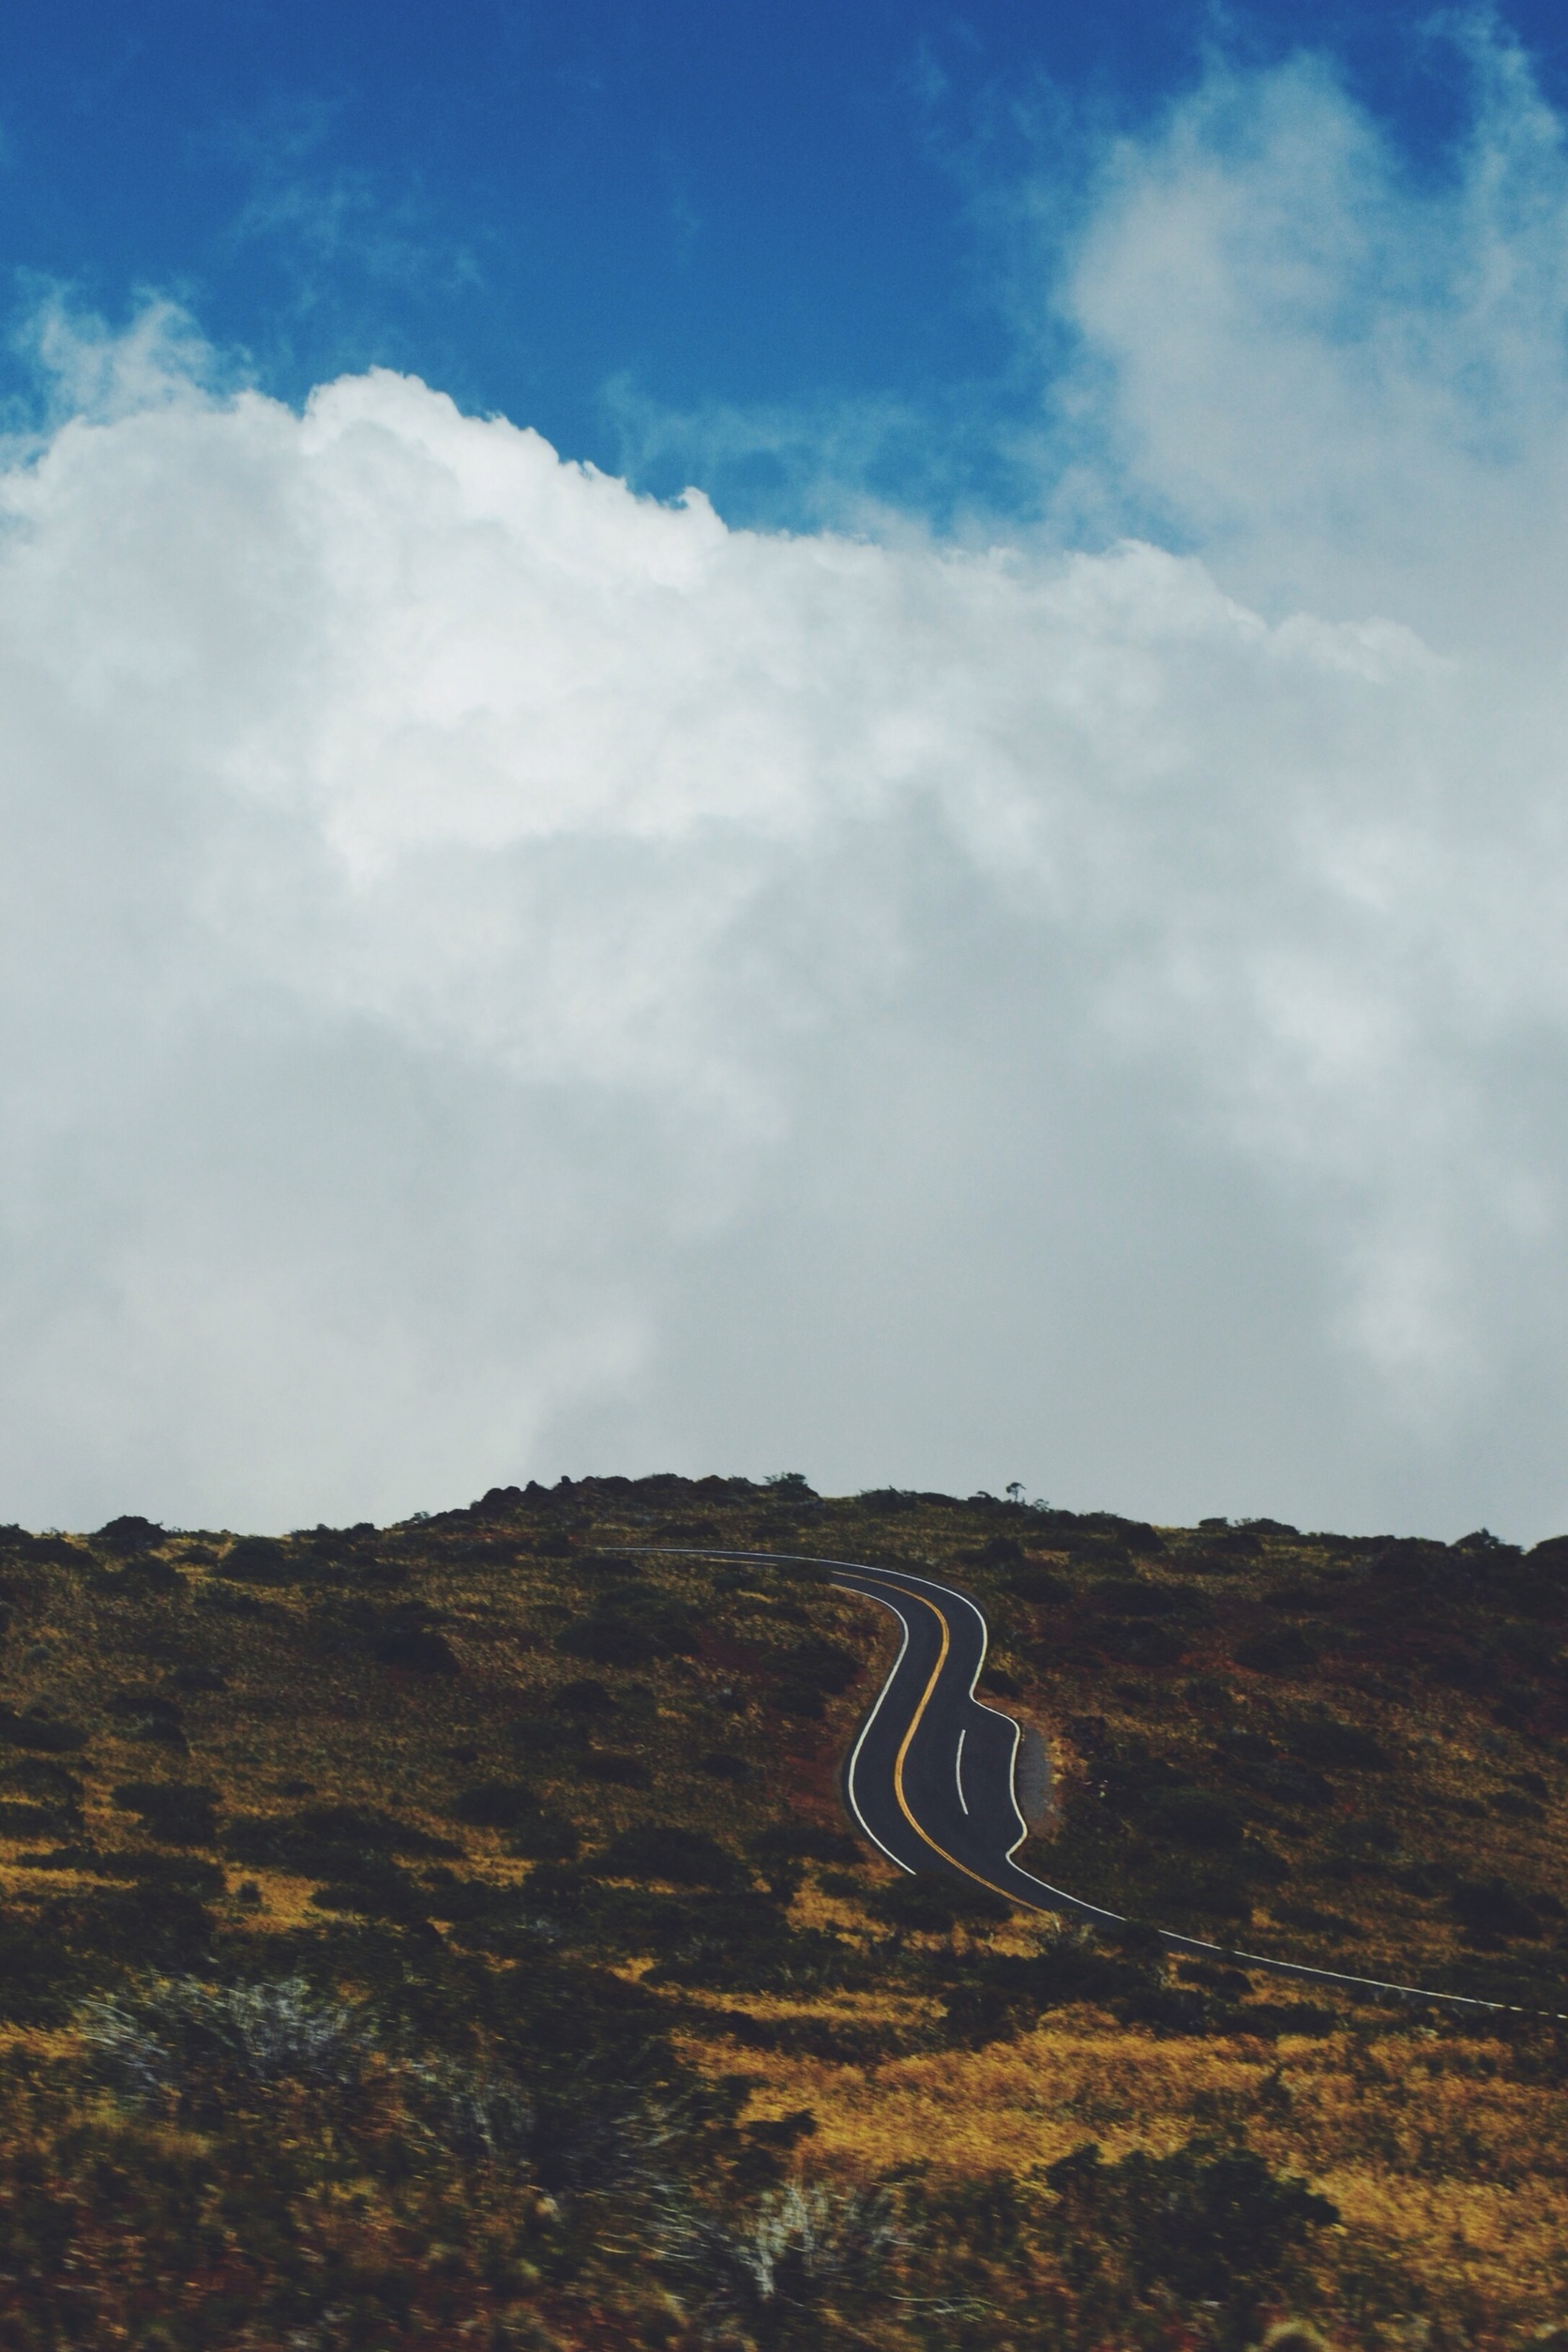
landscape, sea, nature, outdoor, rock, horizon, mountain, cloud, sky, road, meadow, hill, view, highway, land, country, asphalt, travel, environment, green, plateau, meteorological phenomenon, atmosphere of earth, mountainous landforms